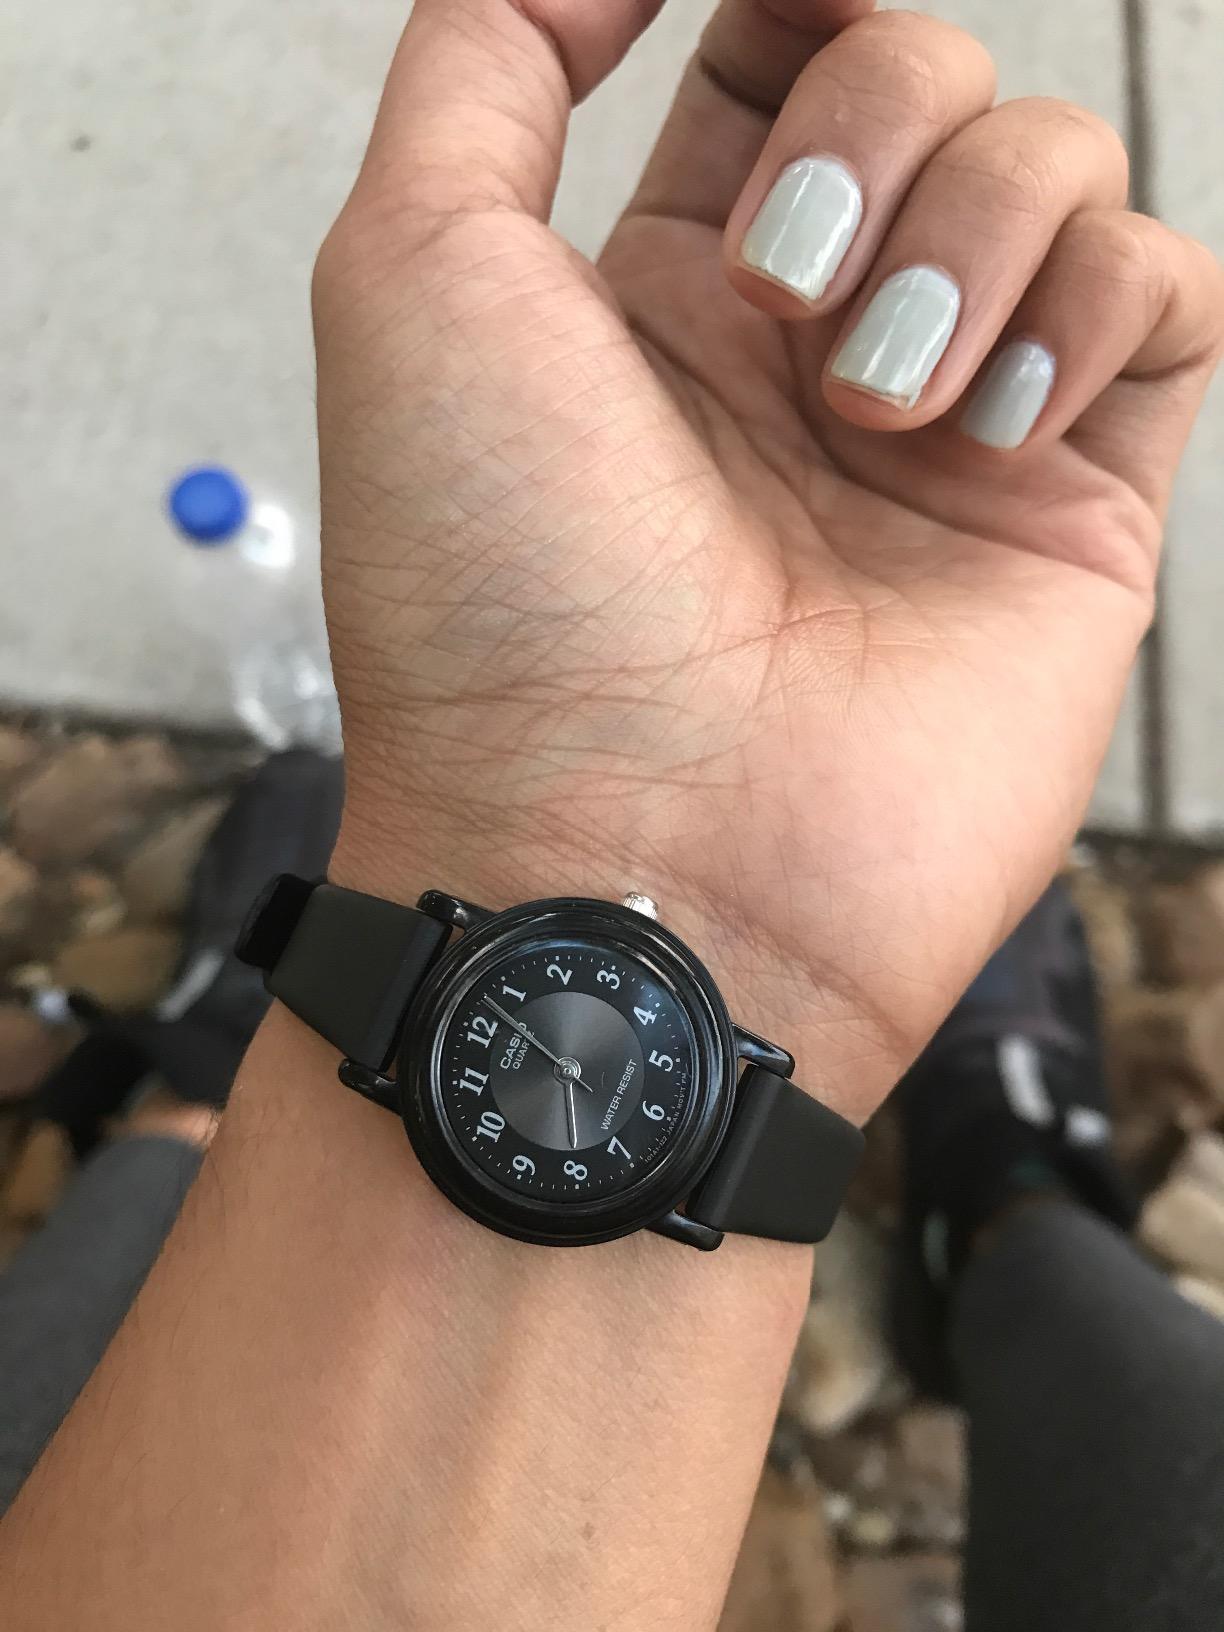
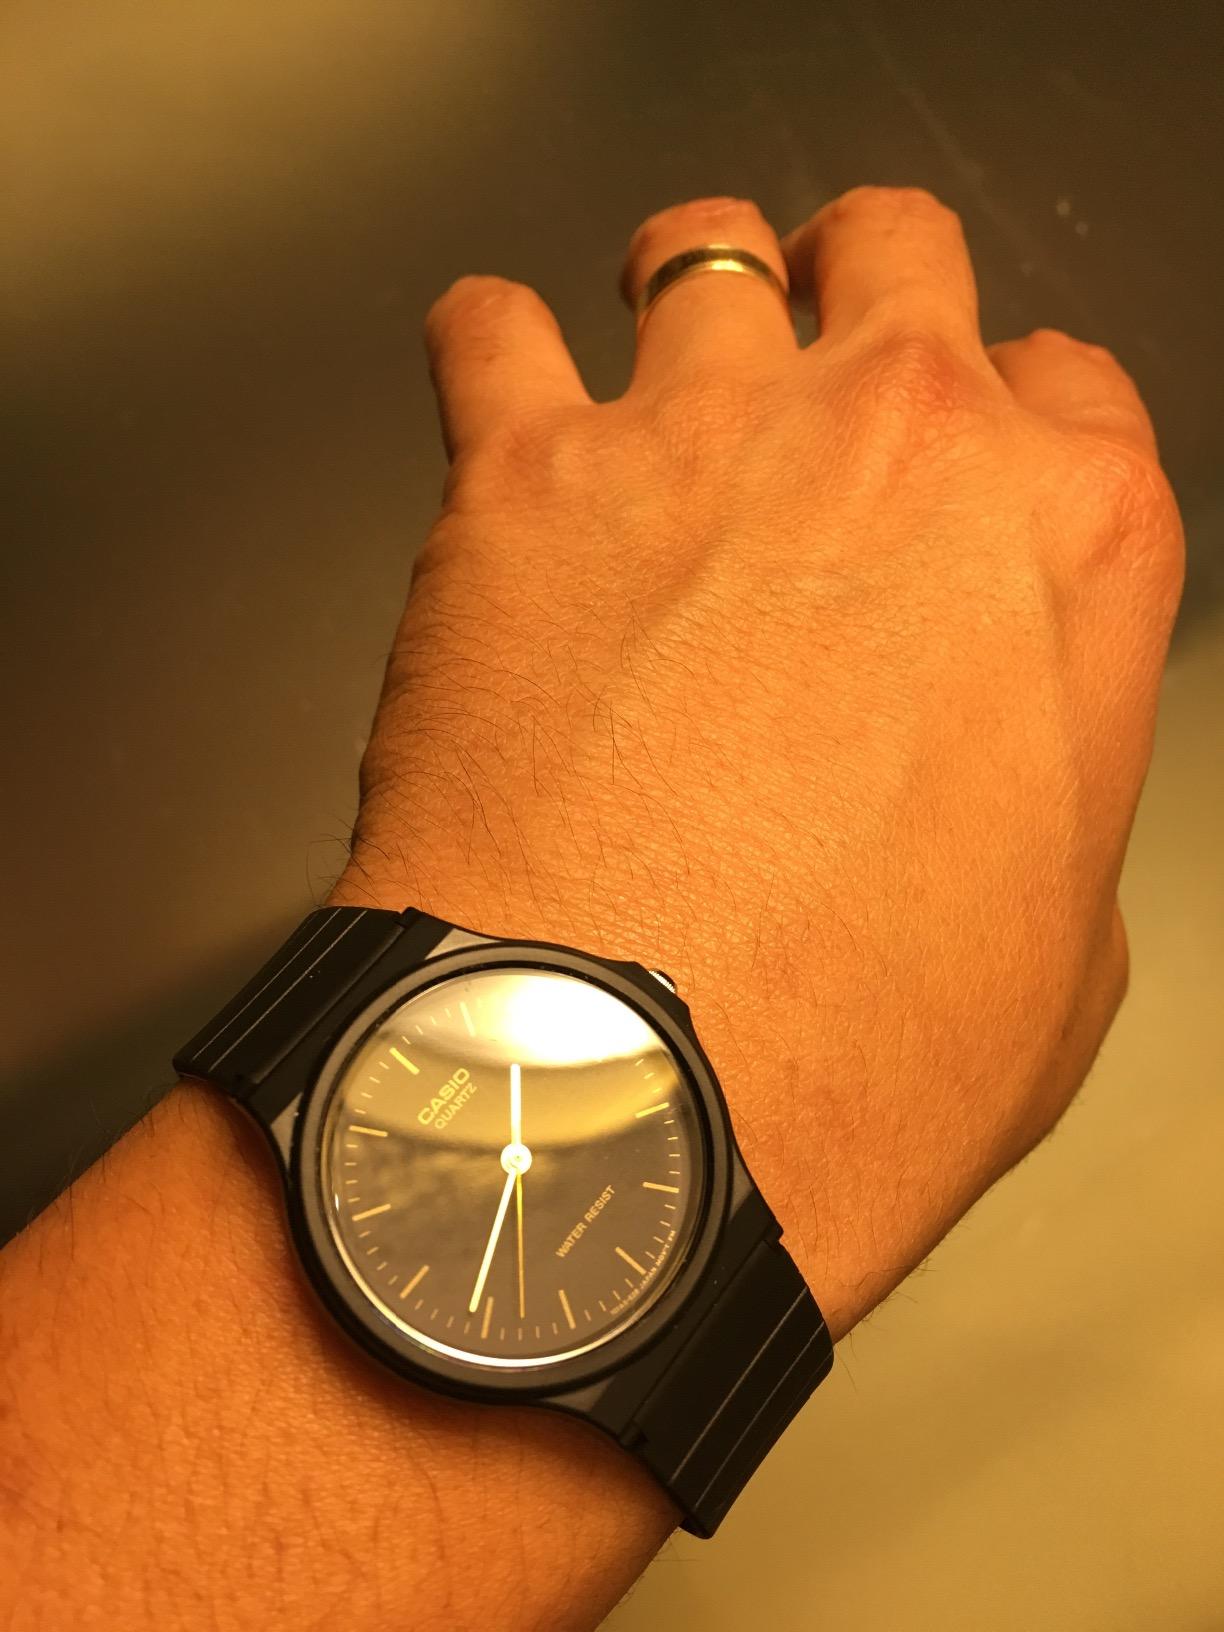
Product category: accessories_watch
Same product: no